Theatro Lyrico Fluminense

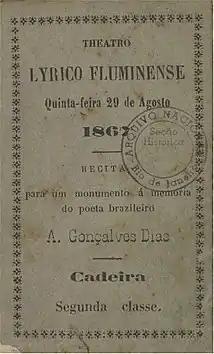
Entrance to the "Theatro Lyrico Fluminense", 19th century.

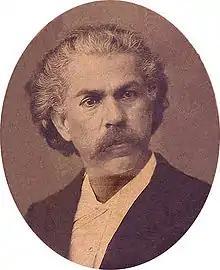
Antônio Carlos Gomes whose first opera, "A noite do castelo", premiered at the Theatro Lyrico Fluminense in 1861.

When the Theatro São Pedro de Alcântara burned down in 1851, Rio de Janeiro was left without a theatre big enough to host the touring European opera, theatre and dance companies that had been performing in the city since the late 1820s. The city decided to build a new theatre as a matter of urgency. The theatre was originally intended to last for only three years, until the Theatro São Pedro de Alcântara could be rebuilt. Its construction was entrusted to a relatively inexperienced contractor, Vicente Rodrigues, and work began on 29 September 1851. Initially called the Theatro Provisório (the Provisional Theatre), it was completed six months later. The contractor held a masked ball there on 21 February 1852, and on 25 March 1852, the theatre was officially inaugurated with a performance of Verdi's "Macbeth".